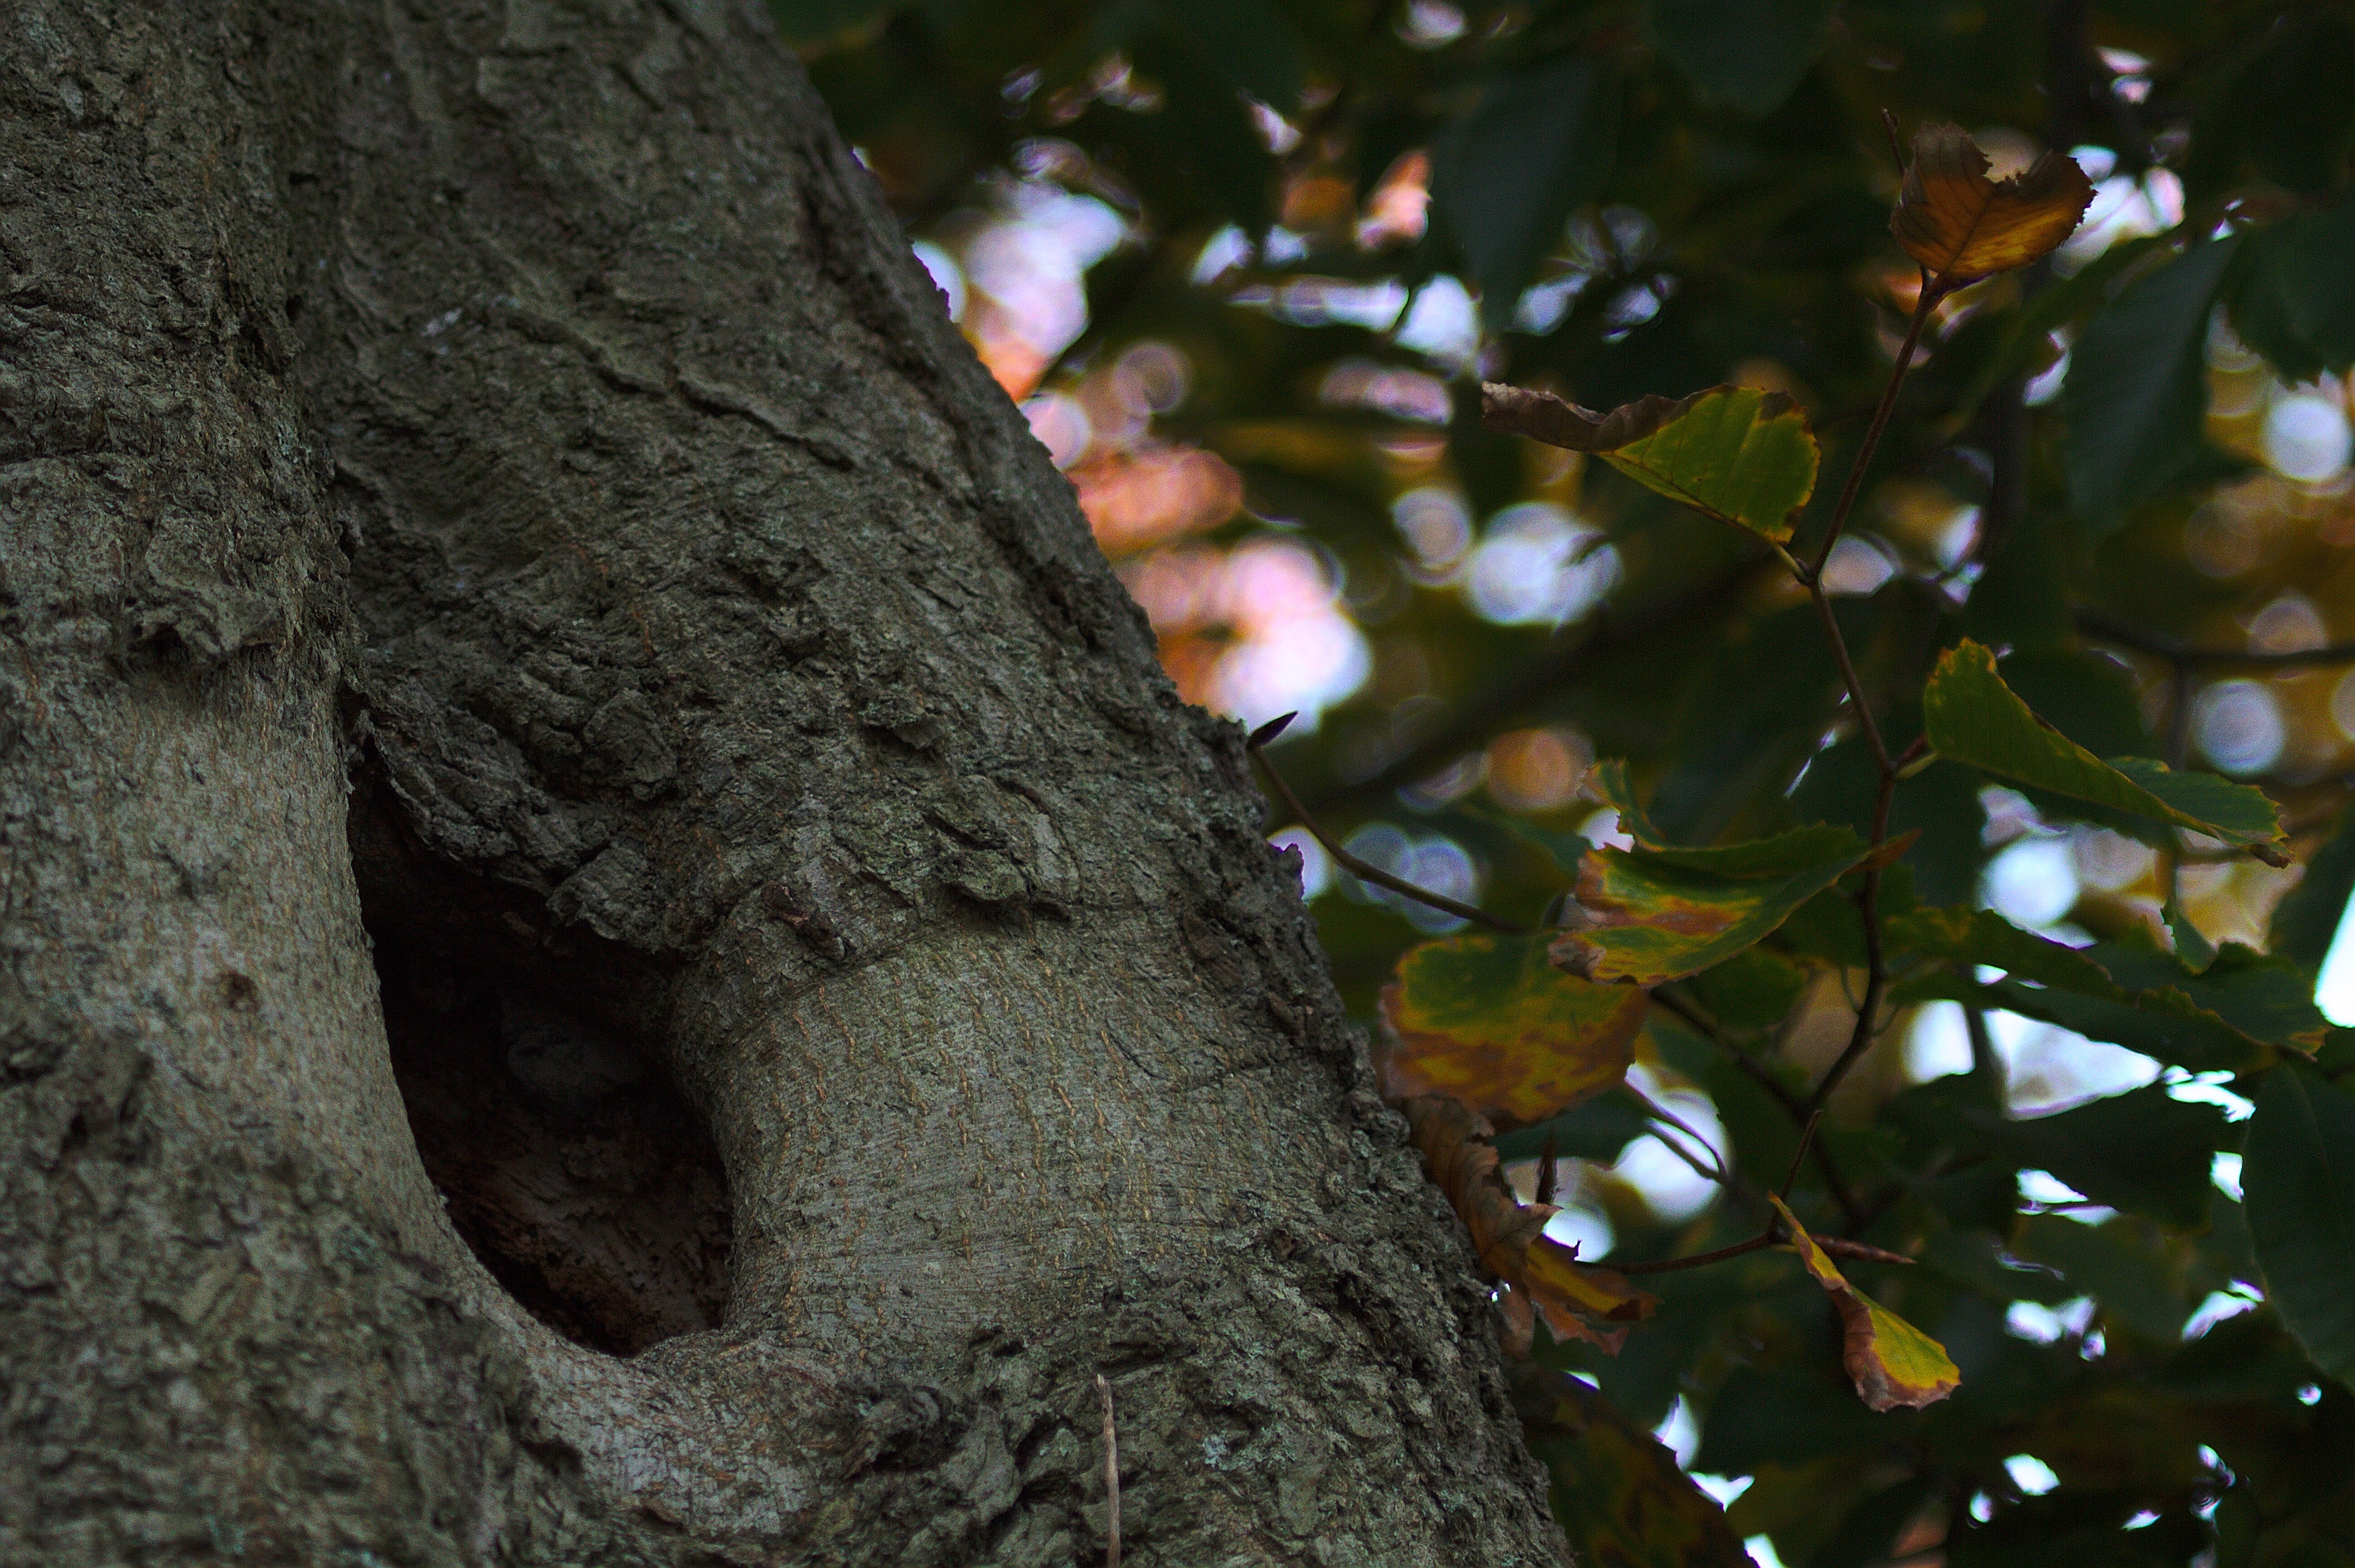
tree, nature, forest, branch, plant, sunlight, leaf, flower, trunk, wildlife, green, natural, autumn, security, season, protected, safe, woody plant